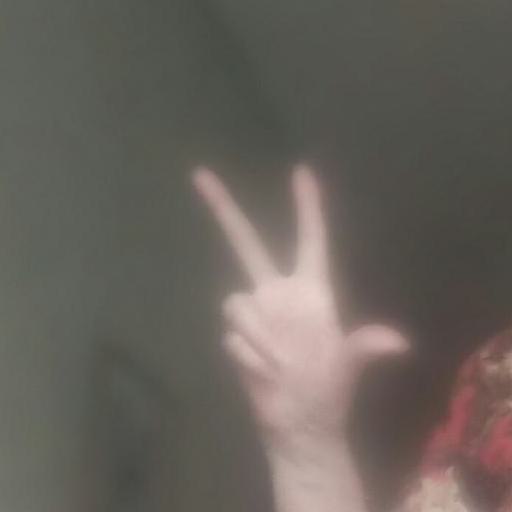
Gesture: three2